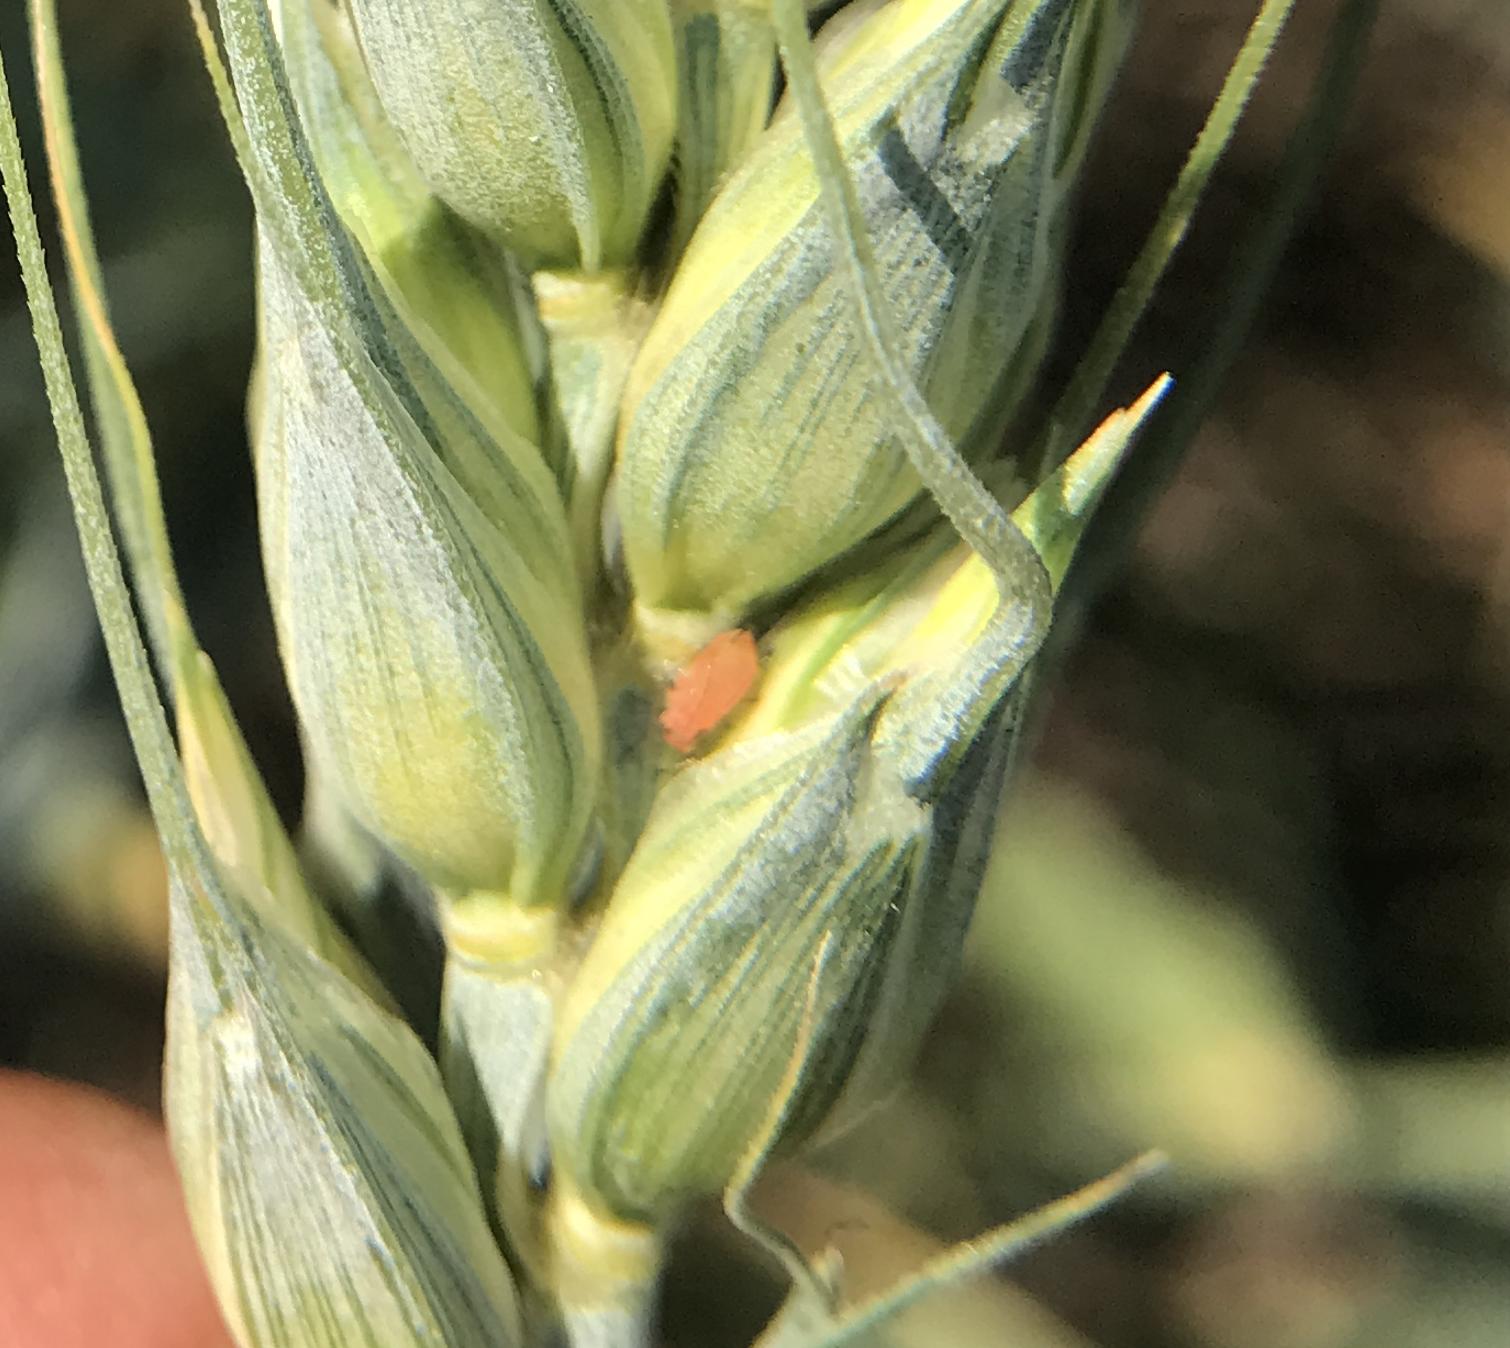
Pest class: english_grain_aphid